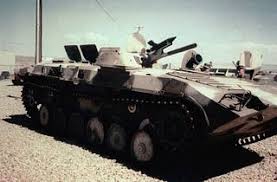
Label: BMP